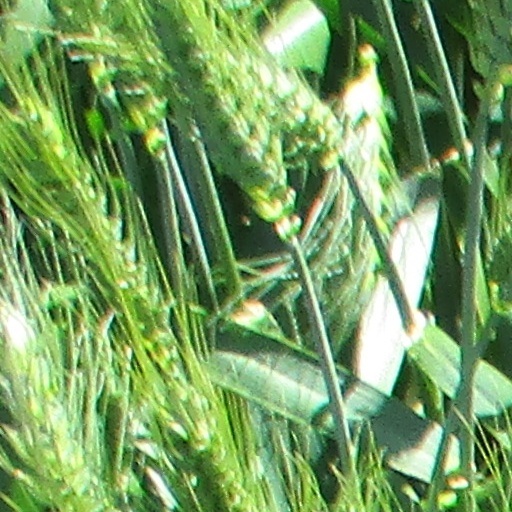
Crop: wheat